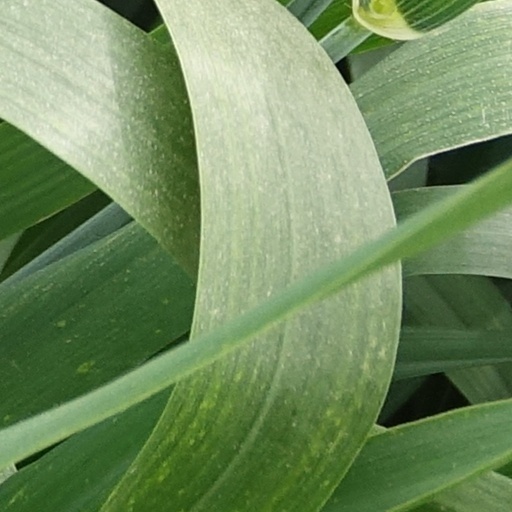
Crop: wheat